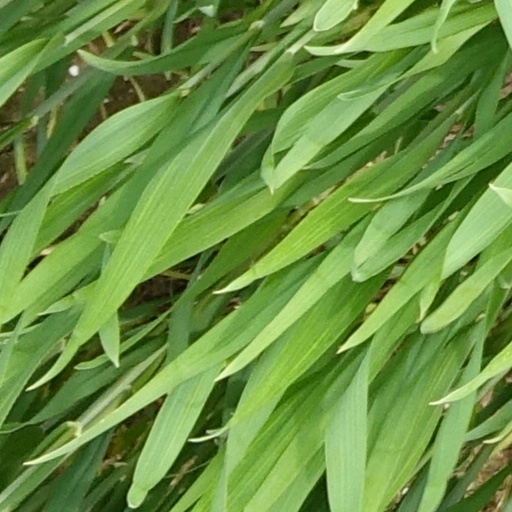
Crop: wheat